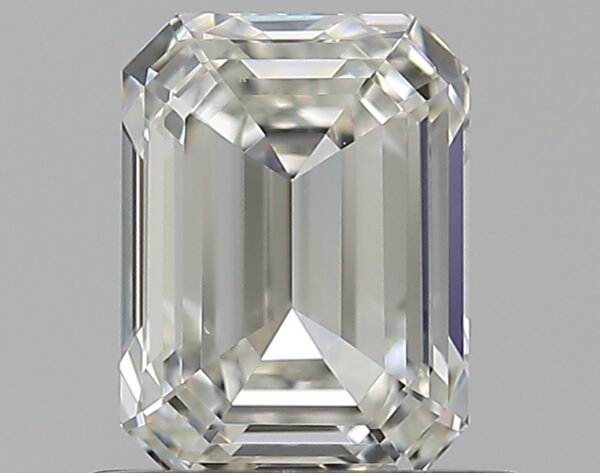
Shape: emerald
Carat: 0.7
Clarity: VS1
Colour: H
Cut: EX
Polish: EX
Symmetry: VG
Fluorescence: N
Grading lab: GIA
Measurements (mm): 5.77 x 4.26 x 2.72